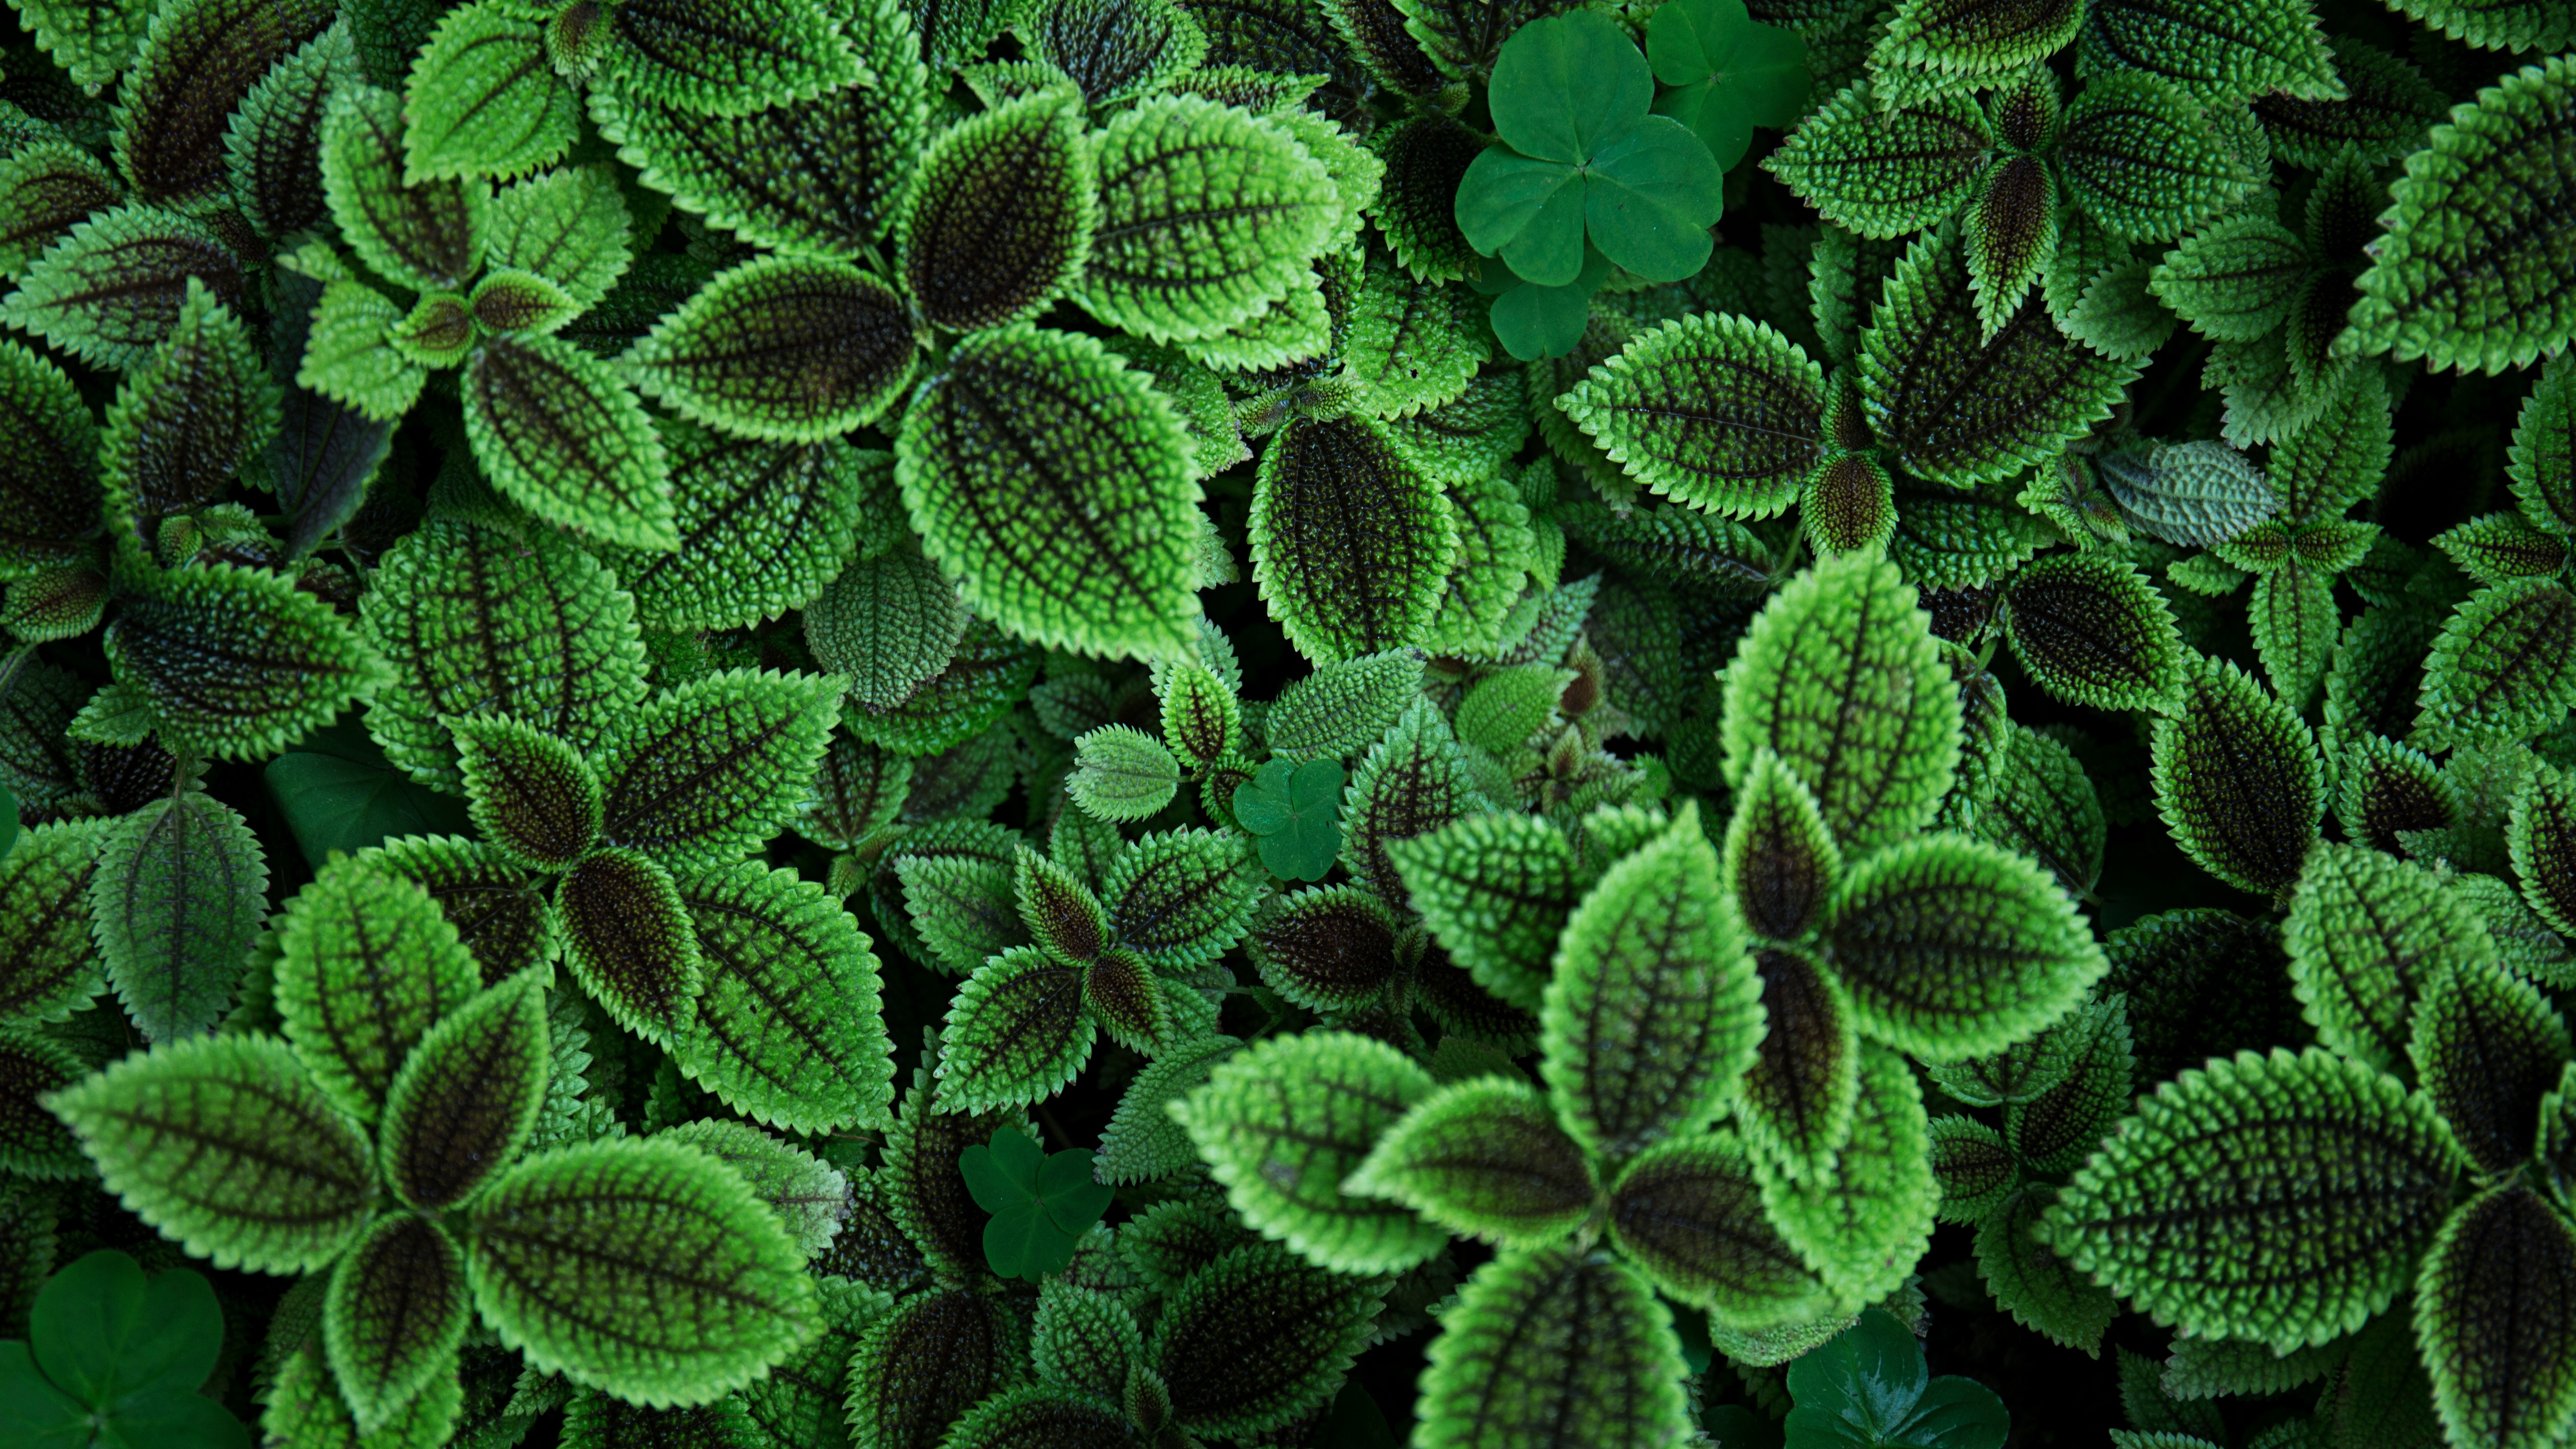
nature, blossom, plant, leaf, flower, floral, foliage, spring, green, herb, botany, flora, fauna, petals, stems, shrub, blooms, flowering plant, annual plant, land plant